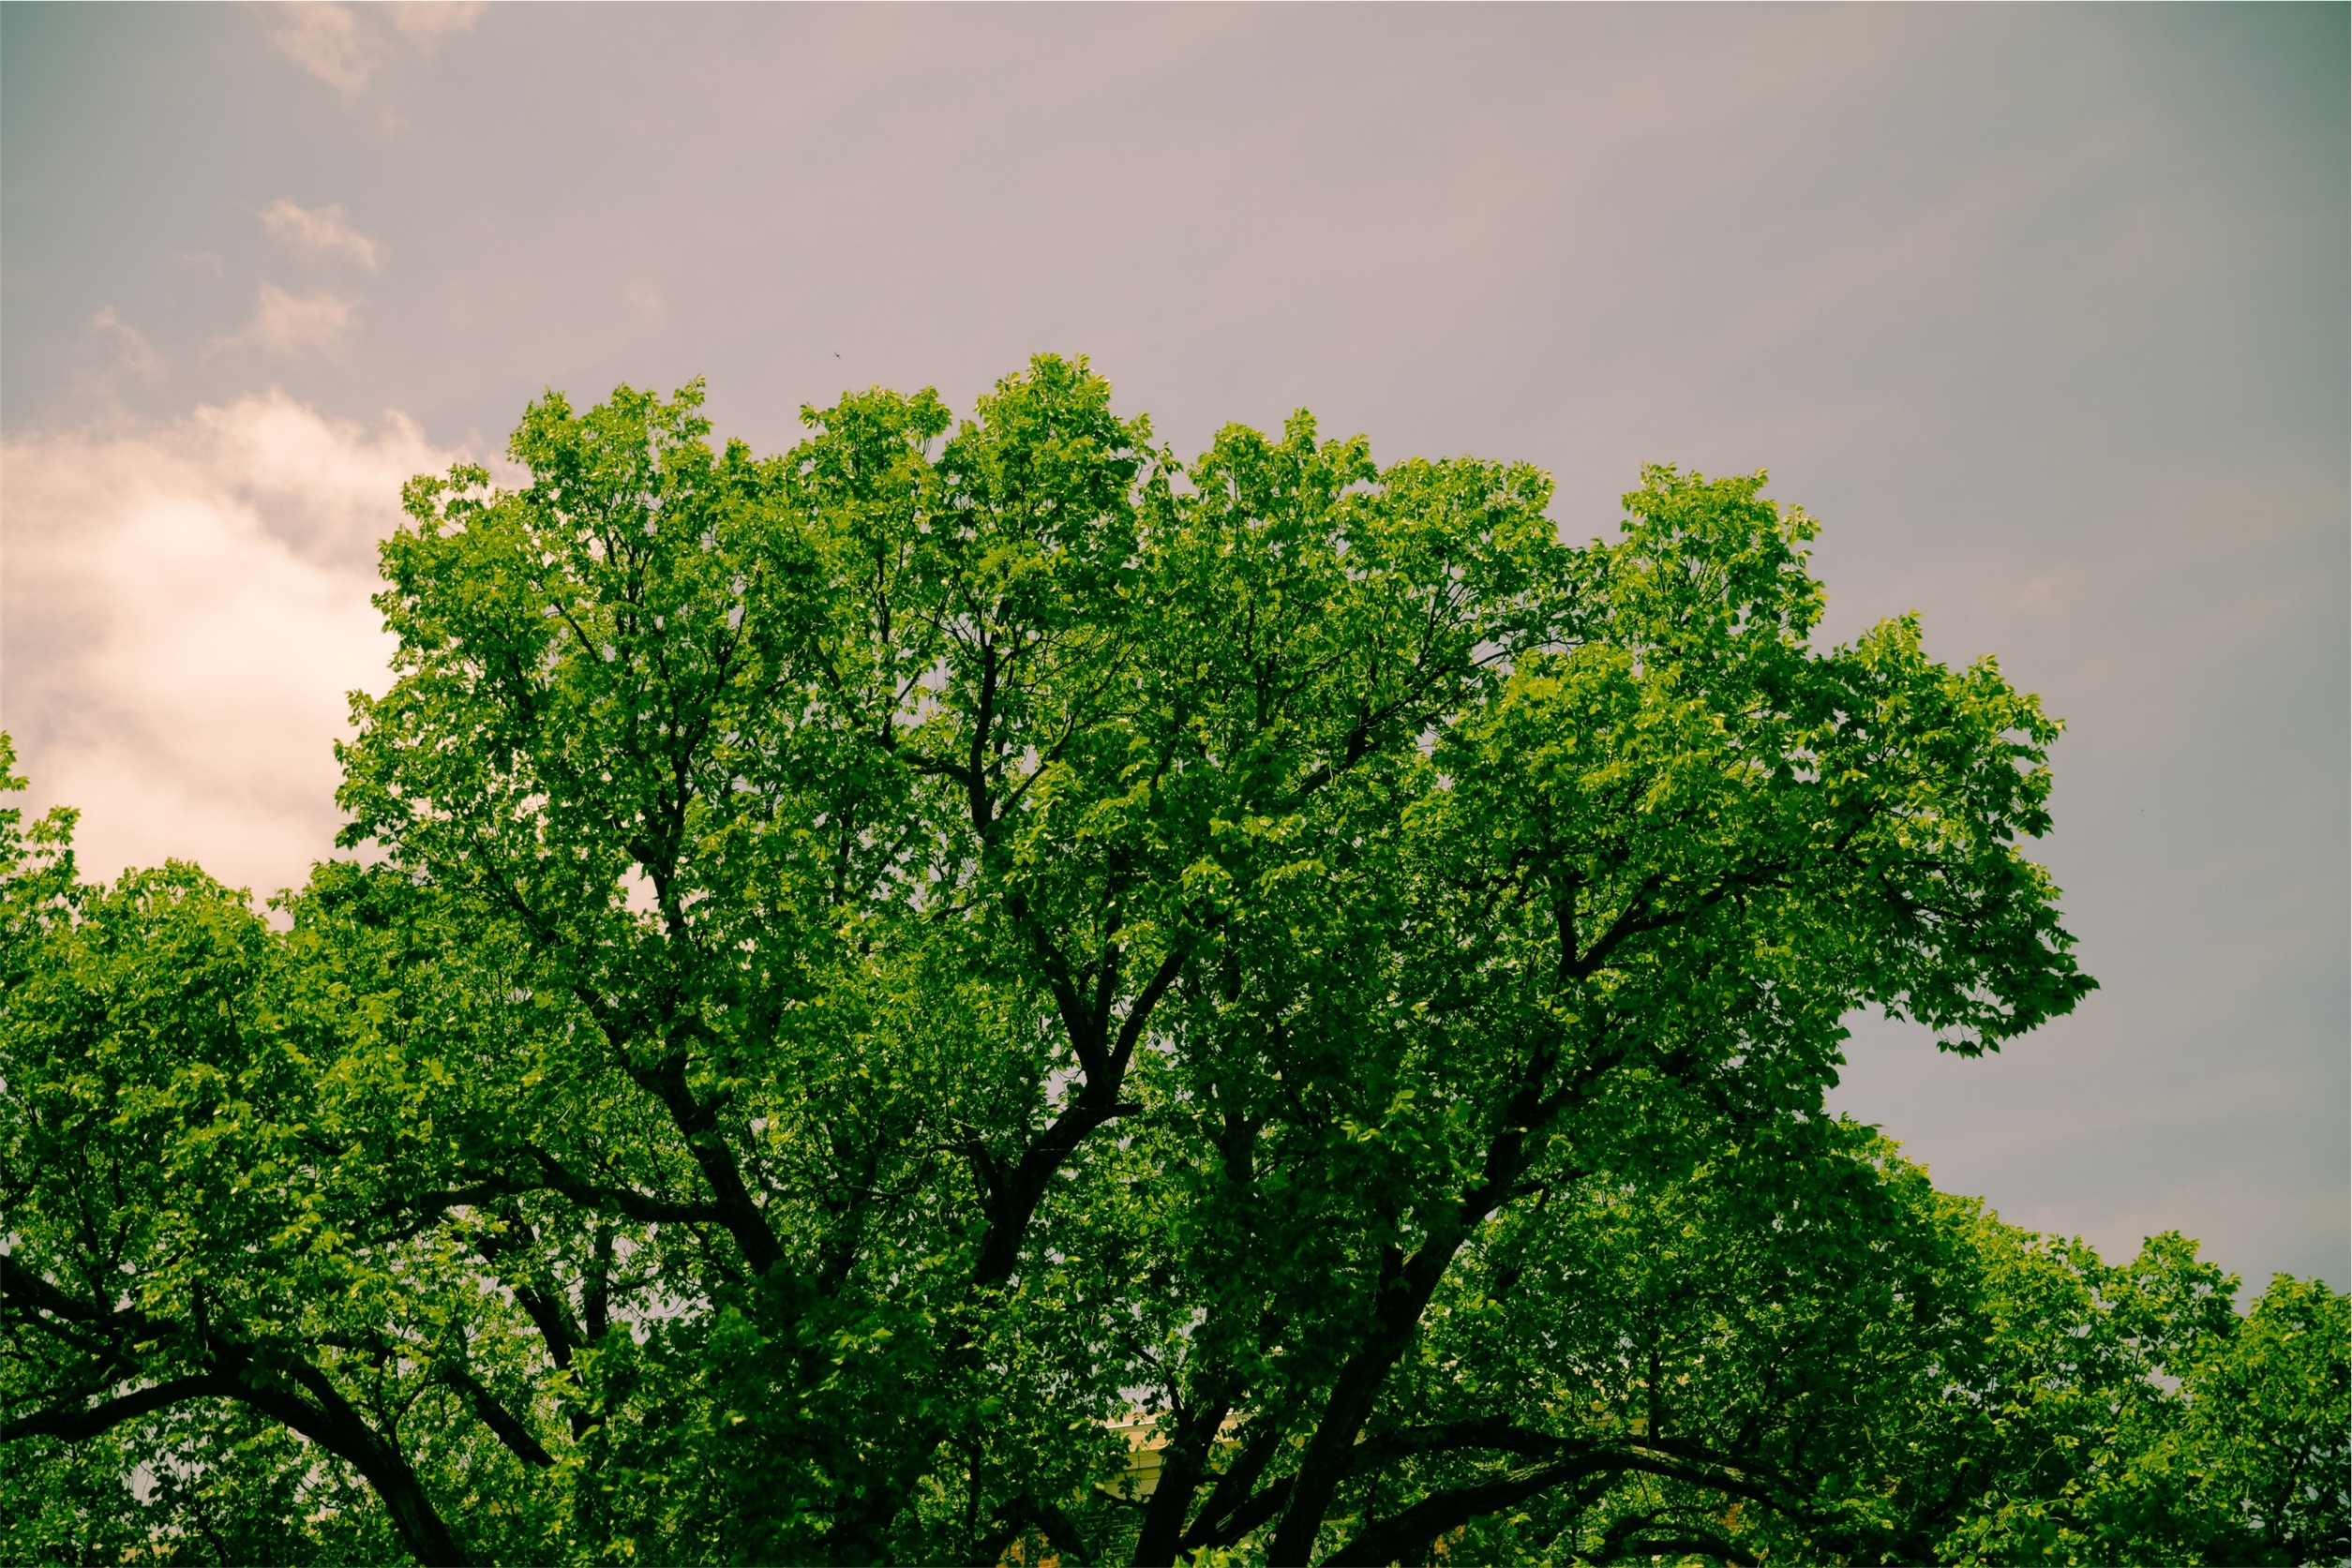
tree, nature, forest, grass, branch, cloud, plant, sky, sunlight, leaf, flower, green, botany, trees, leaves, vegetation, shrub, habitat, ecosystem, rural area, natural environment, woody plant